V1974 Cygni

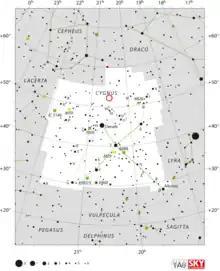
The location of V1974 Cygni (circled in red)

All novae are binary stars, with a "donor" star orbiting a white dwarf. The two stars are so close to each other that matter is transferred from the donor to the white dwarf. In the case of V1974 Cygni, the binary's orbital period is 1 hour, 57 minutes. The nova has an oxygen-neon-magnesium white dwarf primary, making it a neon nova. Estimates of the mass of the white dwarf range from 0.98 to 1.12, and it is estimated to be acquiring of material from the donor star.